Fairmount Line

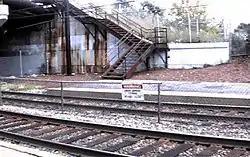
Morton Street station as built in 1979

The MBTA had bought the Franklin Line tracks south of Readville from Penn Central in 1973. In 1976, the MBTA bought the Midland line from Readville to Southampton Street. On December 7, 1976, the agency awarded a $3.7 million contract to modernize the line for use as a bypass while the Northeast Corridor was closed during the Southwest Corridor project. Three of the former stations – , and – were rebuilt with bare asphalt platforms and opened for local commuter service. On November 3, 1979, all trains on the Franklin and Providence/Stoughton Lines, as well as Amtrak intercity service, were rerouted via the Midland. The restored service on the line was not intended to be permanent; however, it became locally popular. Uphams Corner and Morton Street stations closed on January 30, 1981, as part of system-wide cuts that also included the closure of the Woburn Branch.